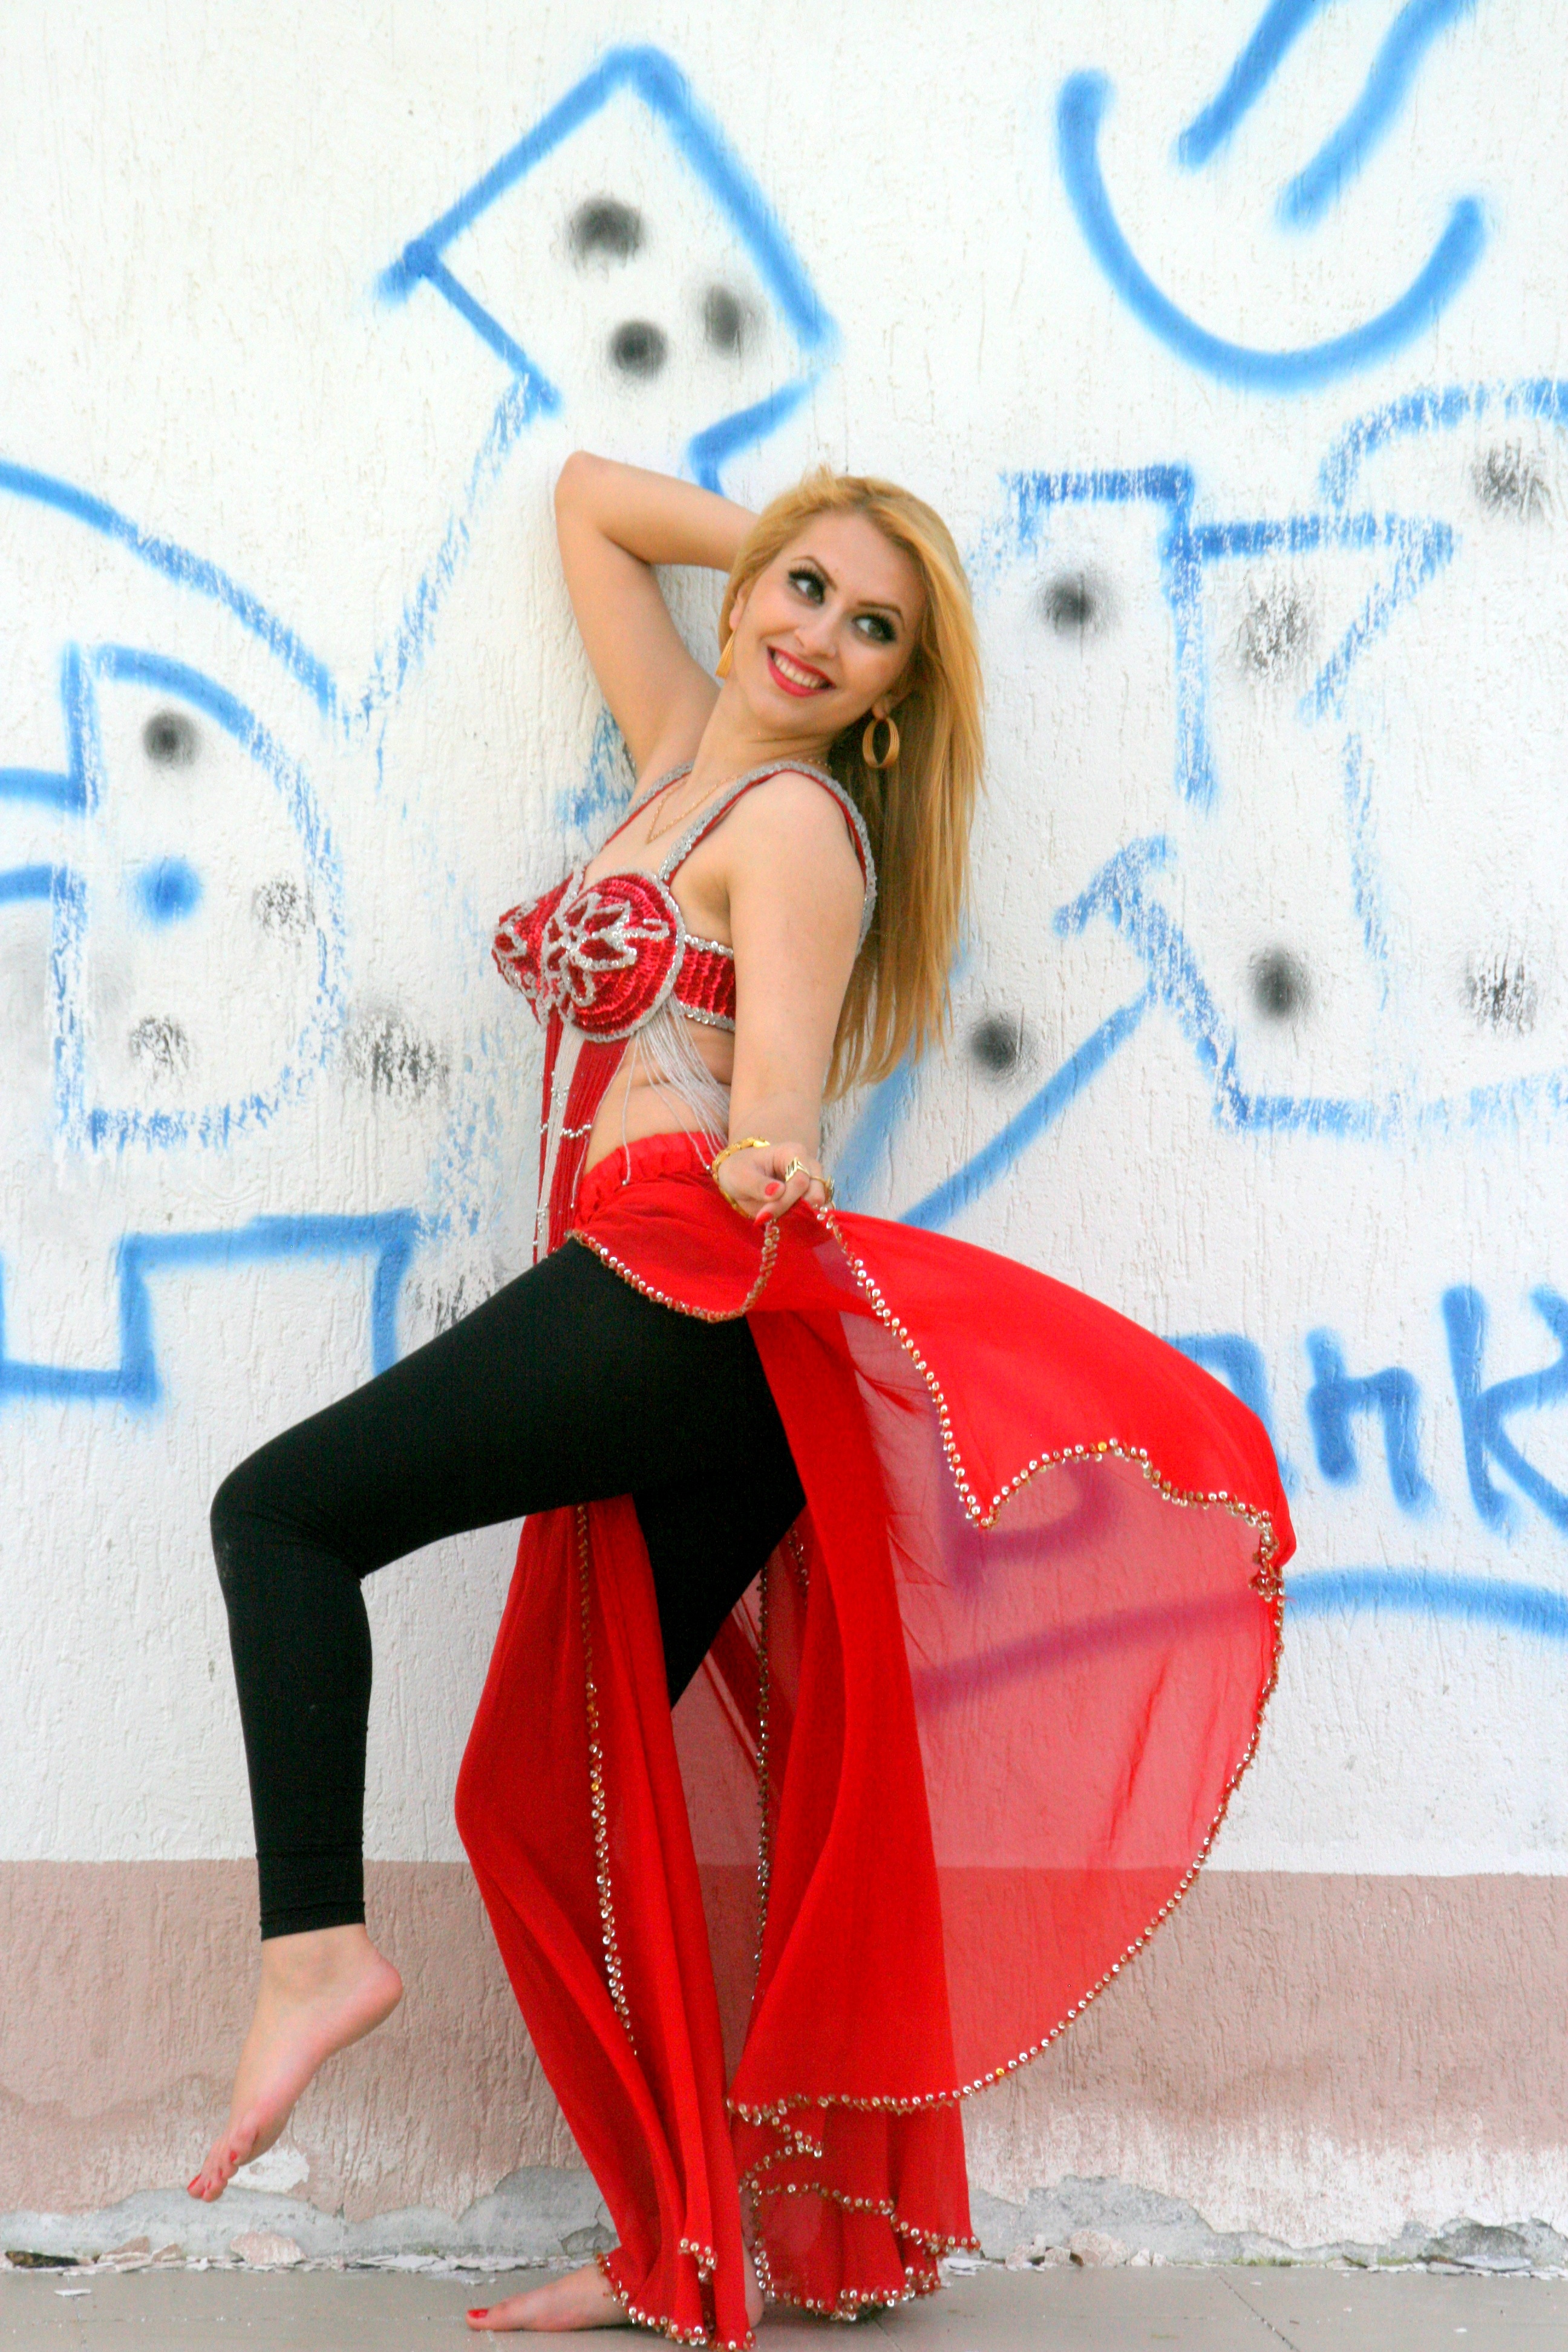
girl, leg, red, dancer, sports, turk, belly dance